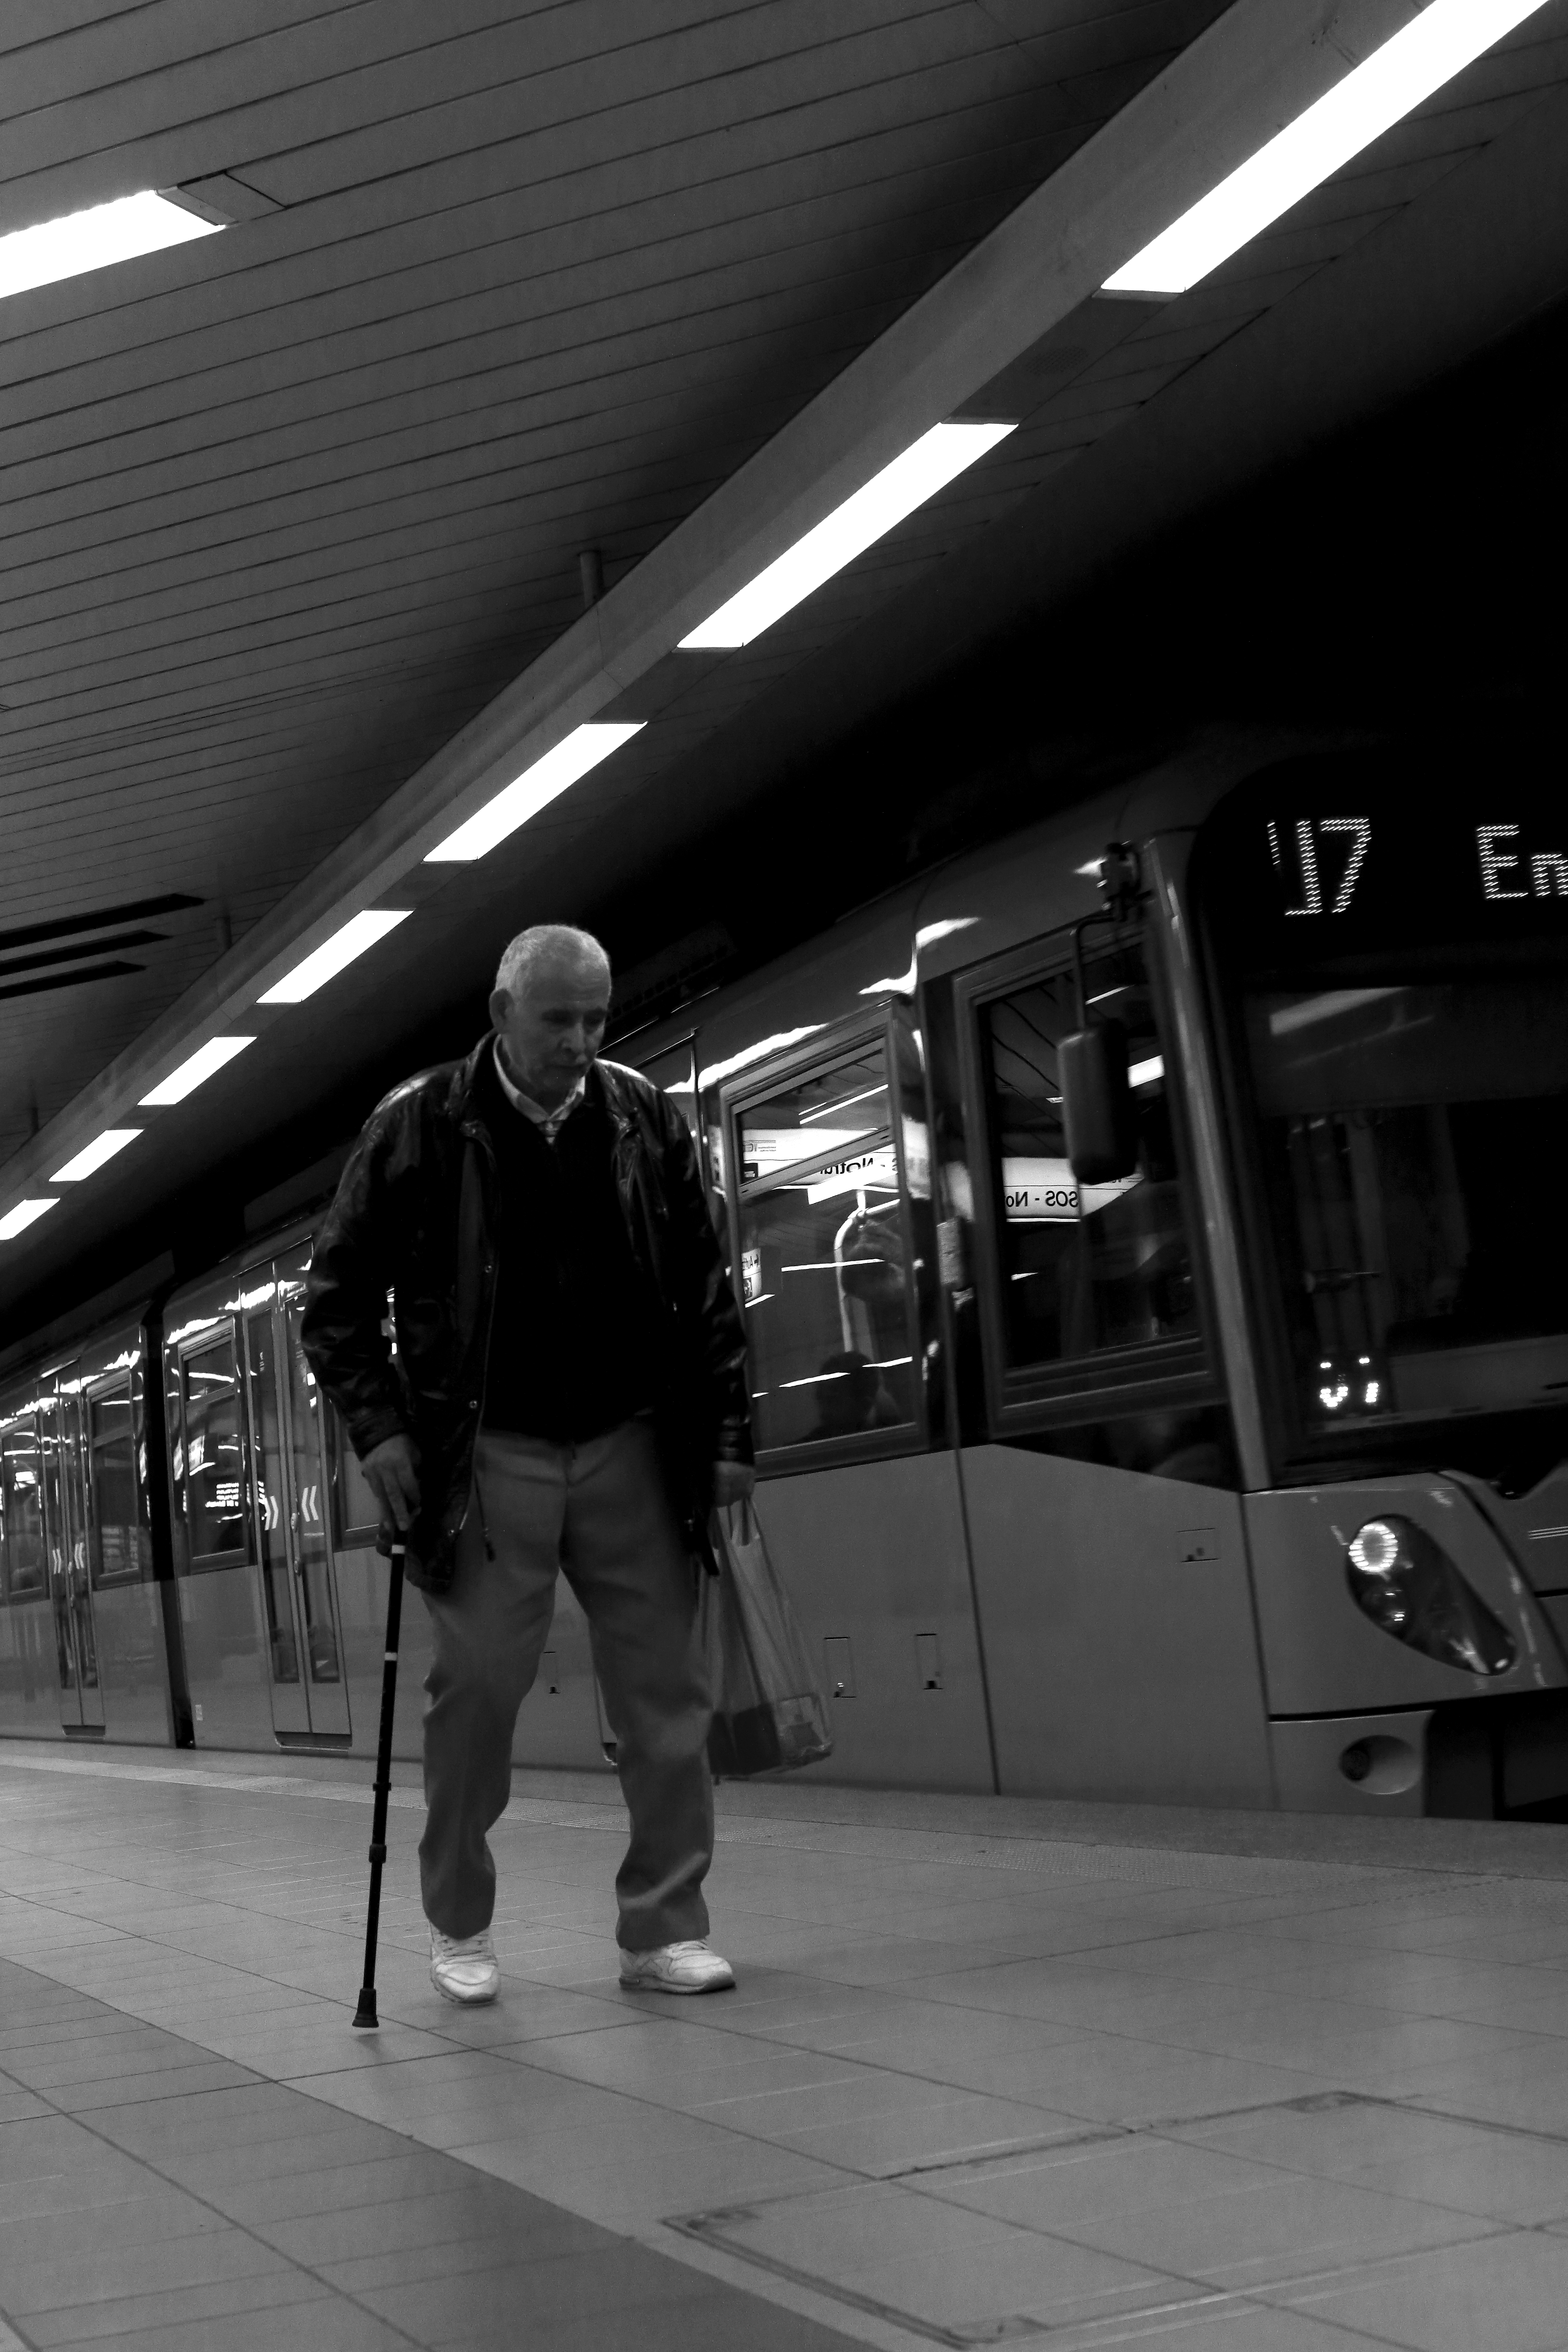
black and white, people, white, city, subway, transport, black, monochrome, public transport, bw, blackandwhite, blackwhite, infrastructure, germany, alemania, allemagne, sw, schwarzweiss, schwarzweis, streetscene, shape, frankfurtmain, frankfurtammain, frankfurtam, frankfurtamain, germania, hesse, hassia, hessen, leute, strassenszene, frankfurt, schwarzweissfotografie, publicplace, ffentlicherplatz, schwarzweisfotografie, innenstadt, streetphotopgraphy, ubahn, monochrome photography